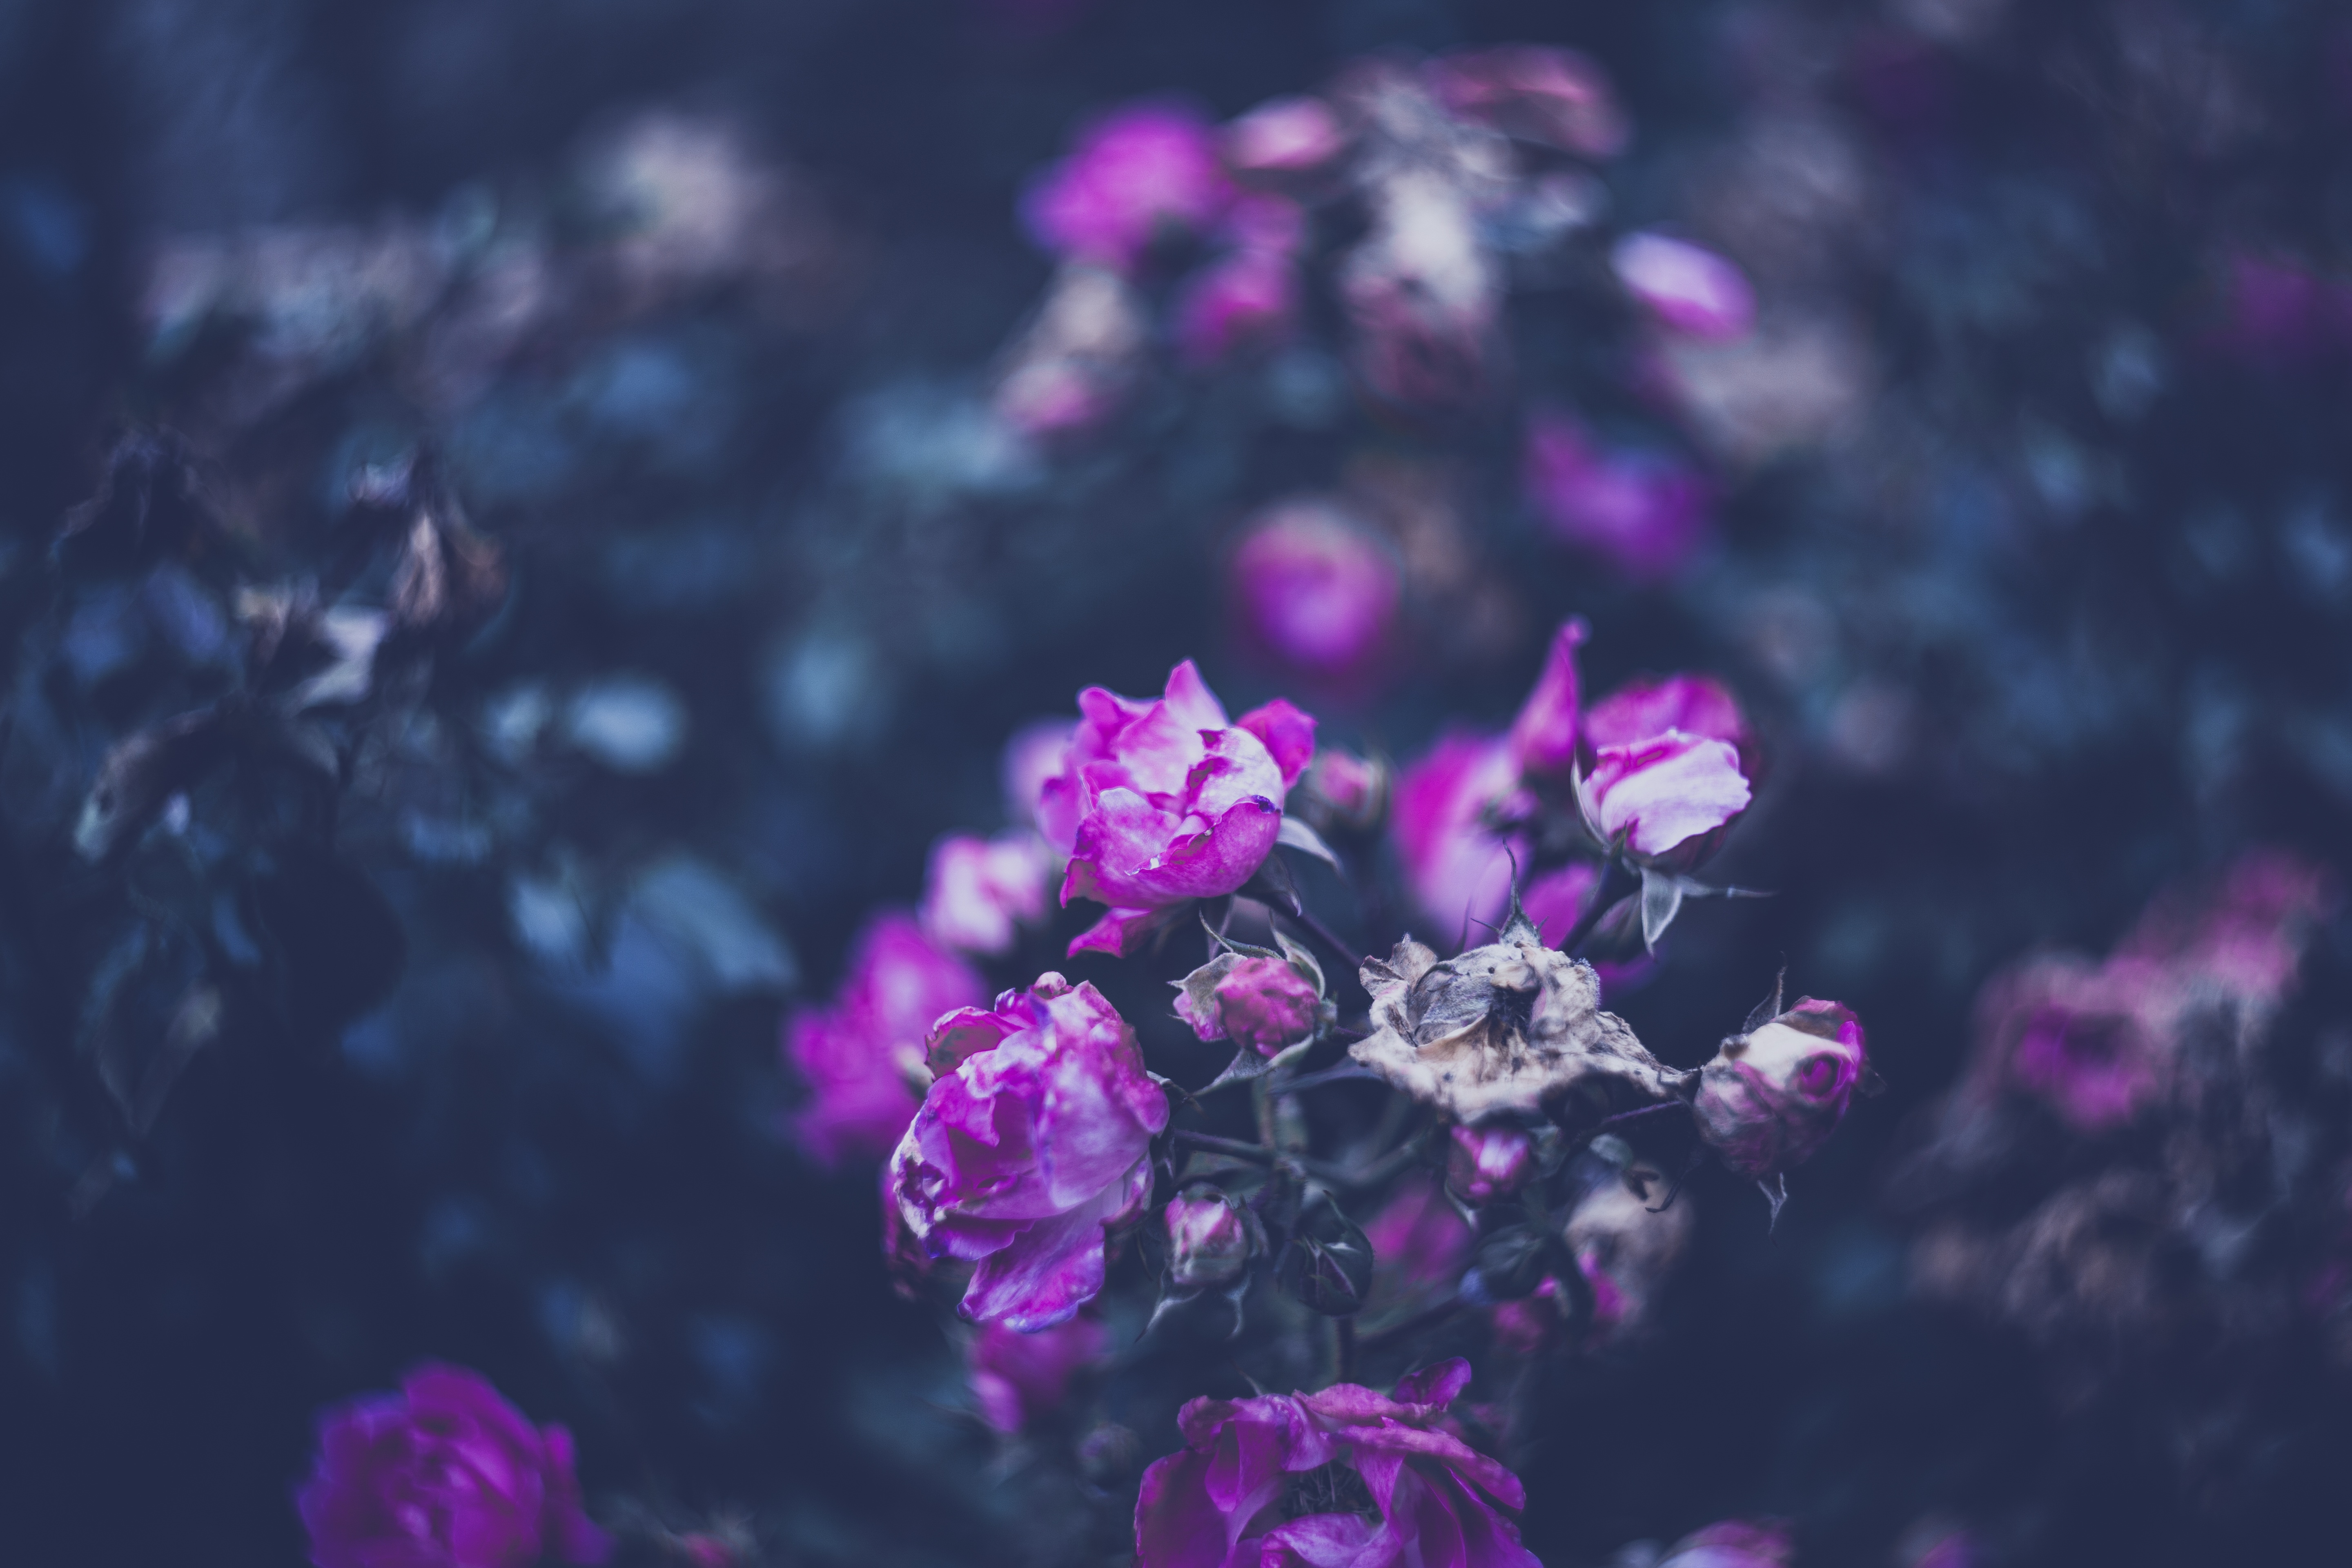
nature, branch, blossom, bokeh, plant, photography, vintage, retro, leaf, flower, purple, petal, bloom, bush, red, autumn, garden, pink, flora, red rose, wildflower, roses, bud, helios, past, faded, fade, fragrance, swirly, rose bloom, macro photography, rose flower, rosebush, flowering plant, computer wallpaper, land plant